Kim Butterfield

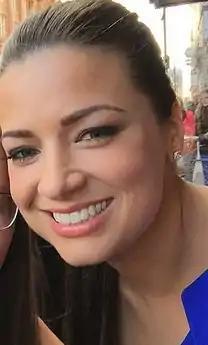
"We're now starting to explore Lindsey and Kim's relationship more and realising they're both nutters together. It's funny, though, because the fans suddenly think Kim's the sane one. I keep telling everyone that she isn't - Kim might not kill people, but she doesn't behave normally either!" — Sophie Austin ("pictured") on Kim.

On 4 November 2014, "Hollyoaks" publicised a storyline dubbed "the gloved hand killer". It was described as a long-running mystery story in which a serial killer begins committing murders at the local hospital. Kilkelly stated that one character would be murdered with a lethal injection at Dee Valley Hospital in an episode airing in January 2015. However, viewers would not be shown the killer's identity, only their gloved hand which creates the mystery. The perpetrator has complete access to the hospital patients and believes they have a right to decide who should live or die. As Kim is a nurse at the hospital she becomes a suspect alongside Lindsey, Dr. S'avage, Celine McQueen (Sarah George) and Tegan Lomax (Jessica Ellis). "Hollyoaks" kept the killer's identity a secret for ten months before revealing their identity.